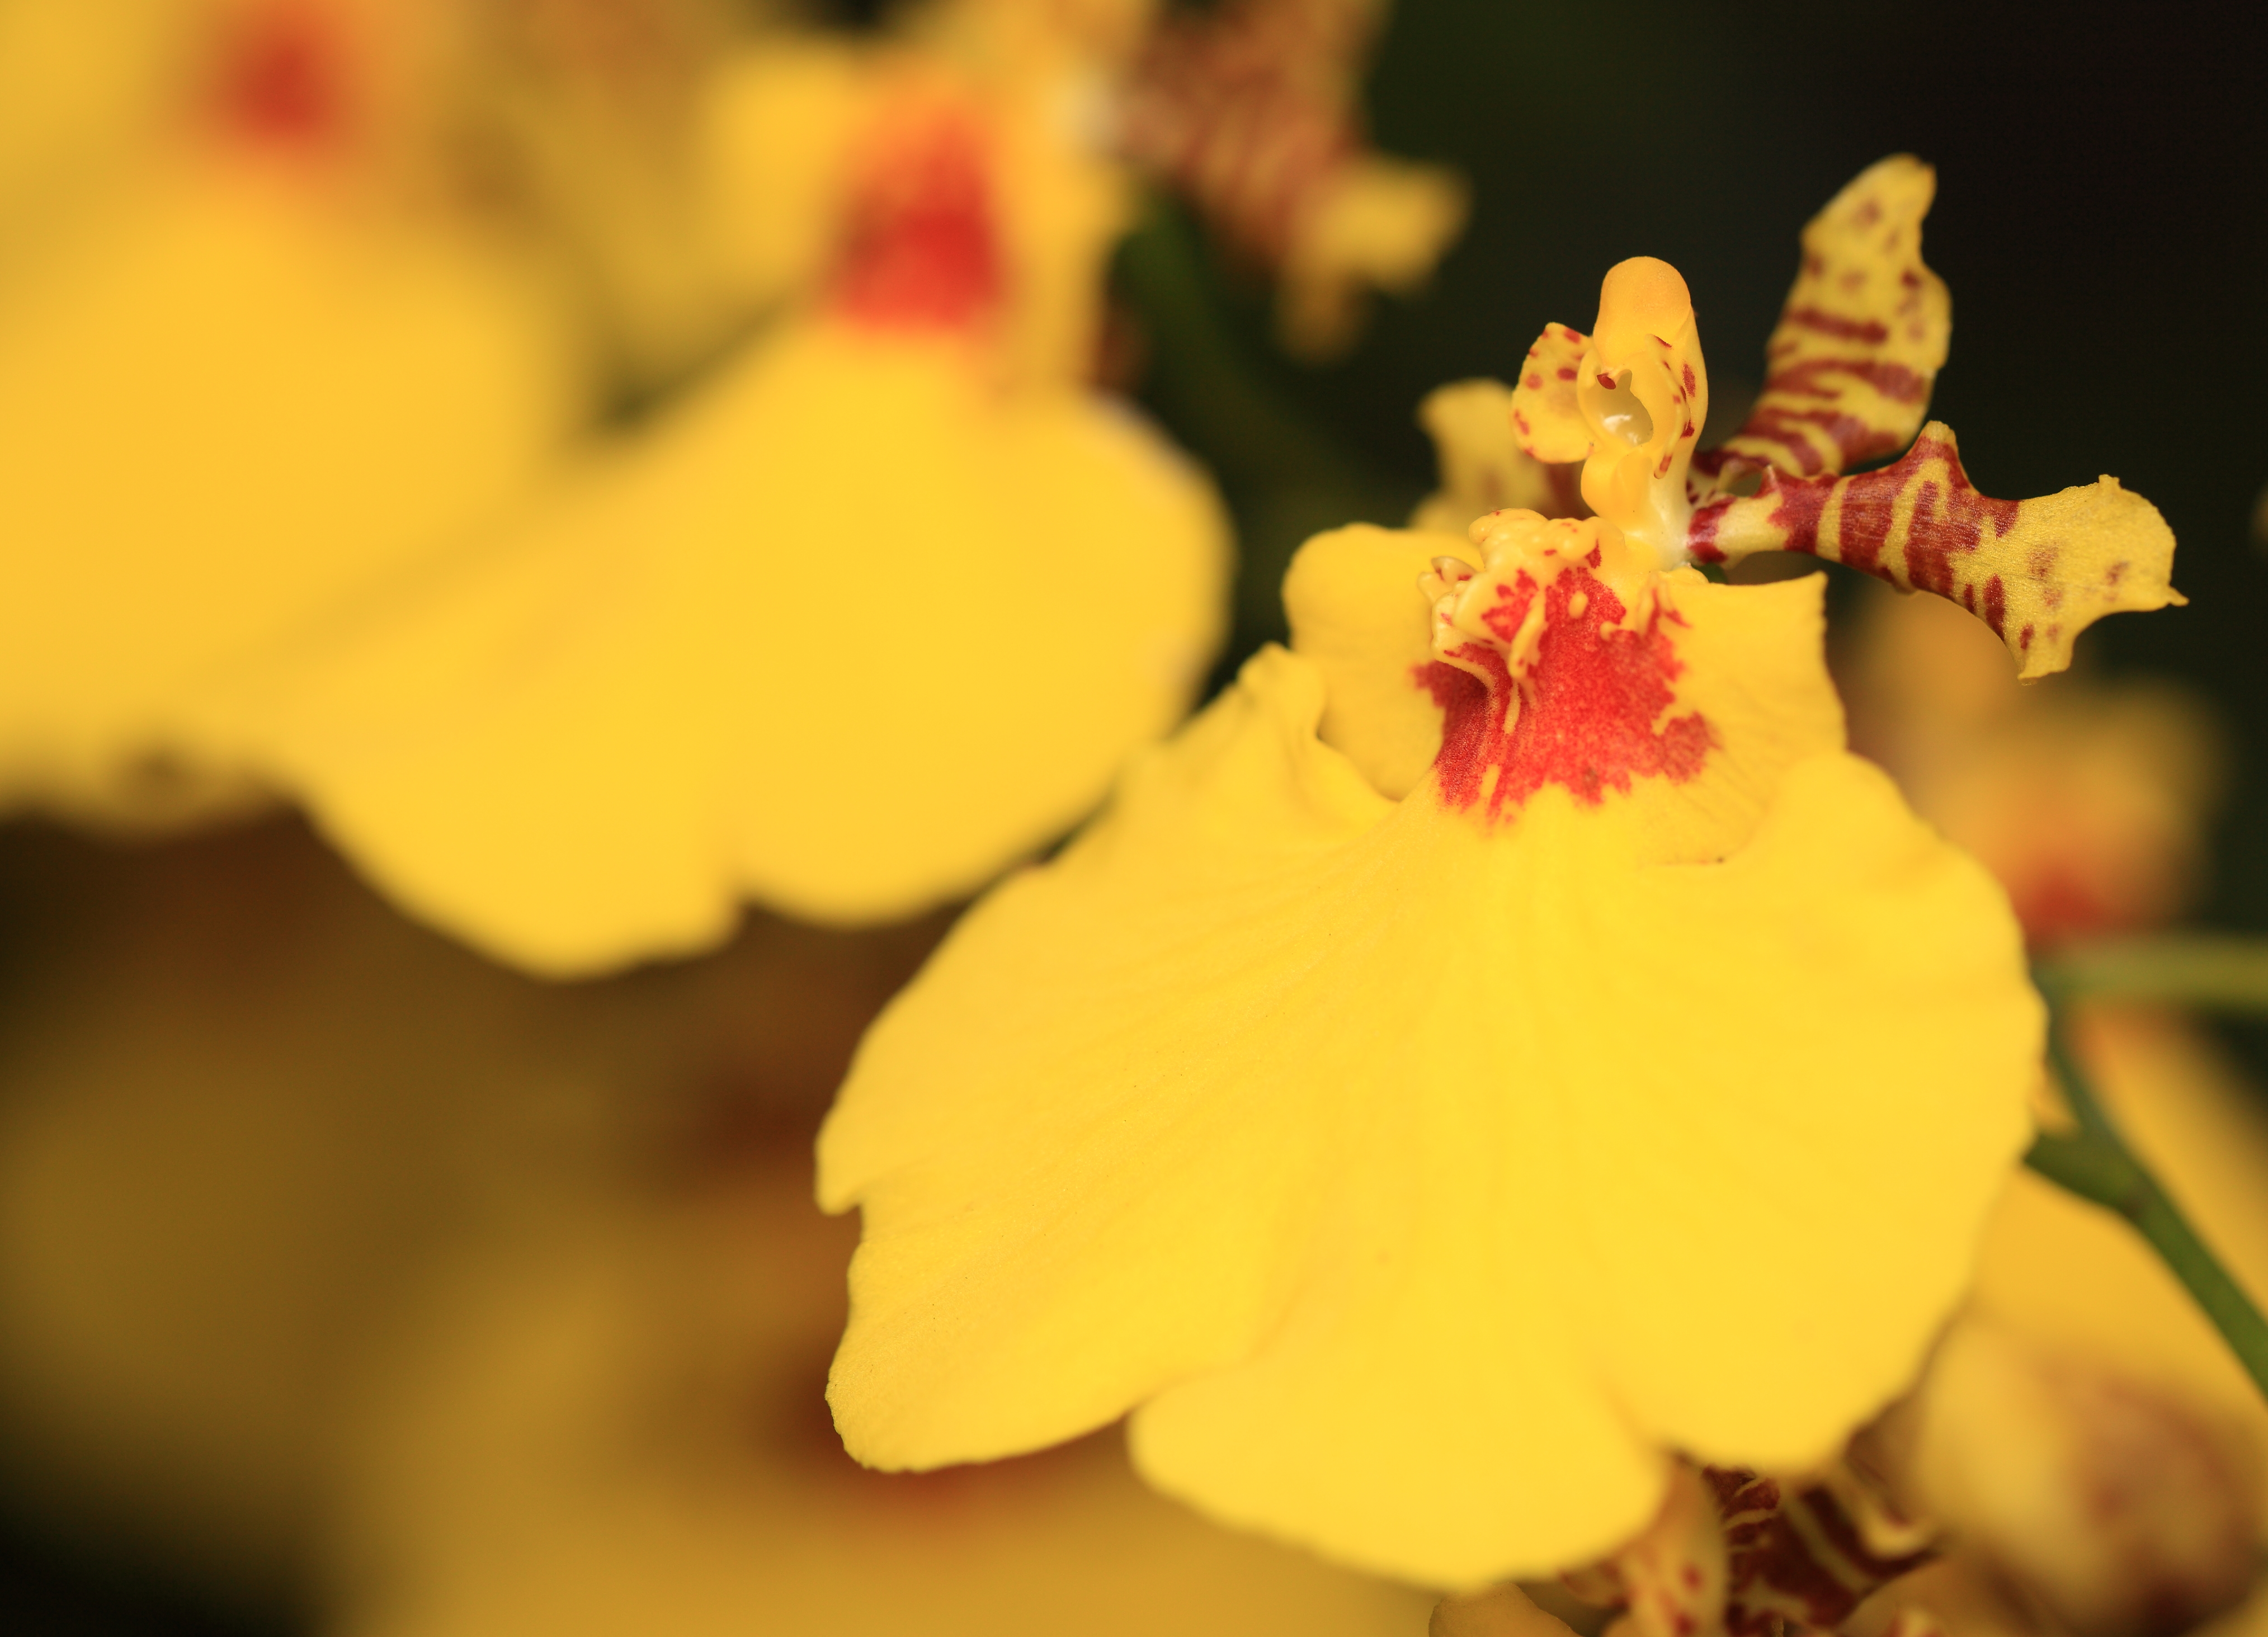
blossom, plant, photography, leaf, flower, petal, pollen, spring, high, red, color, autumn, botany, yellow, flora, season, orchid, close up, 5d, hires, markii, hi, res, resolution, gunma, maebashi, gunmaflowerpark, macro photography, oncidium, flowering plant, land plant